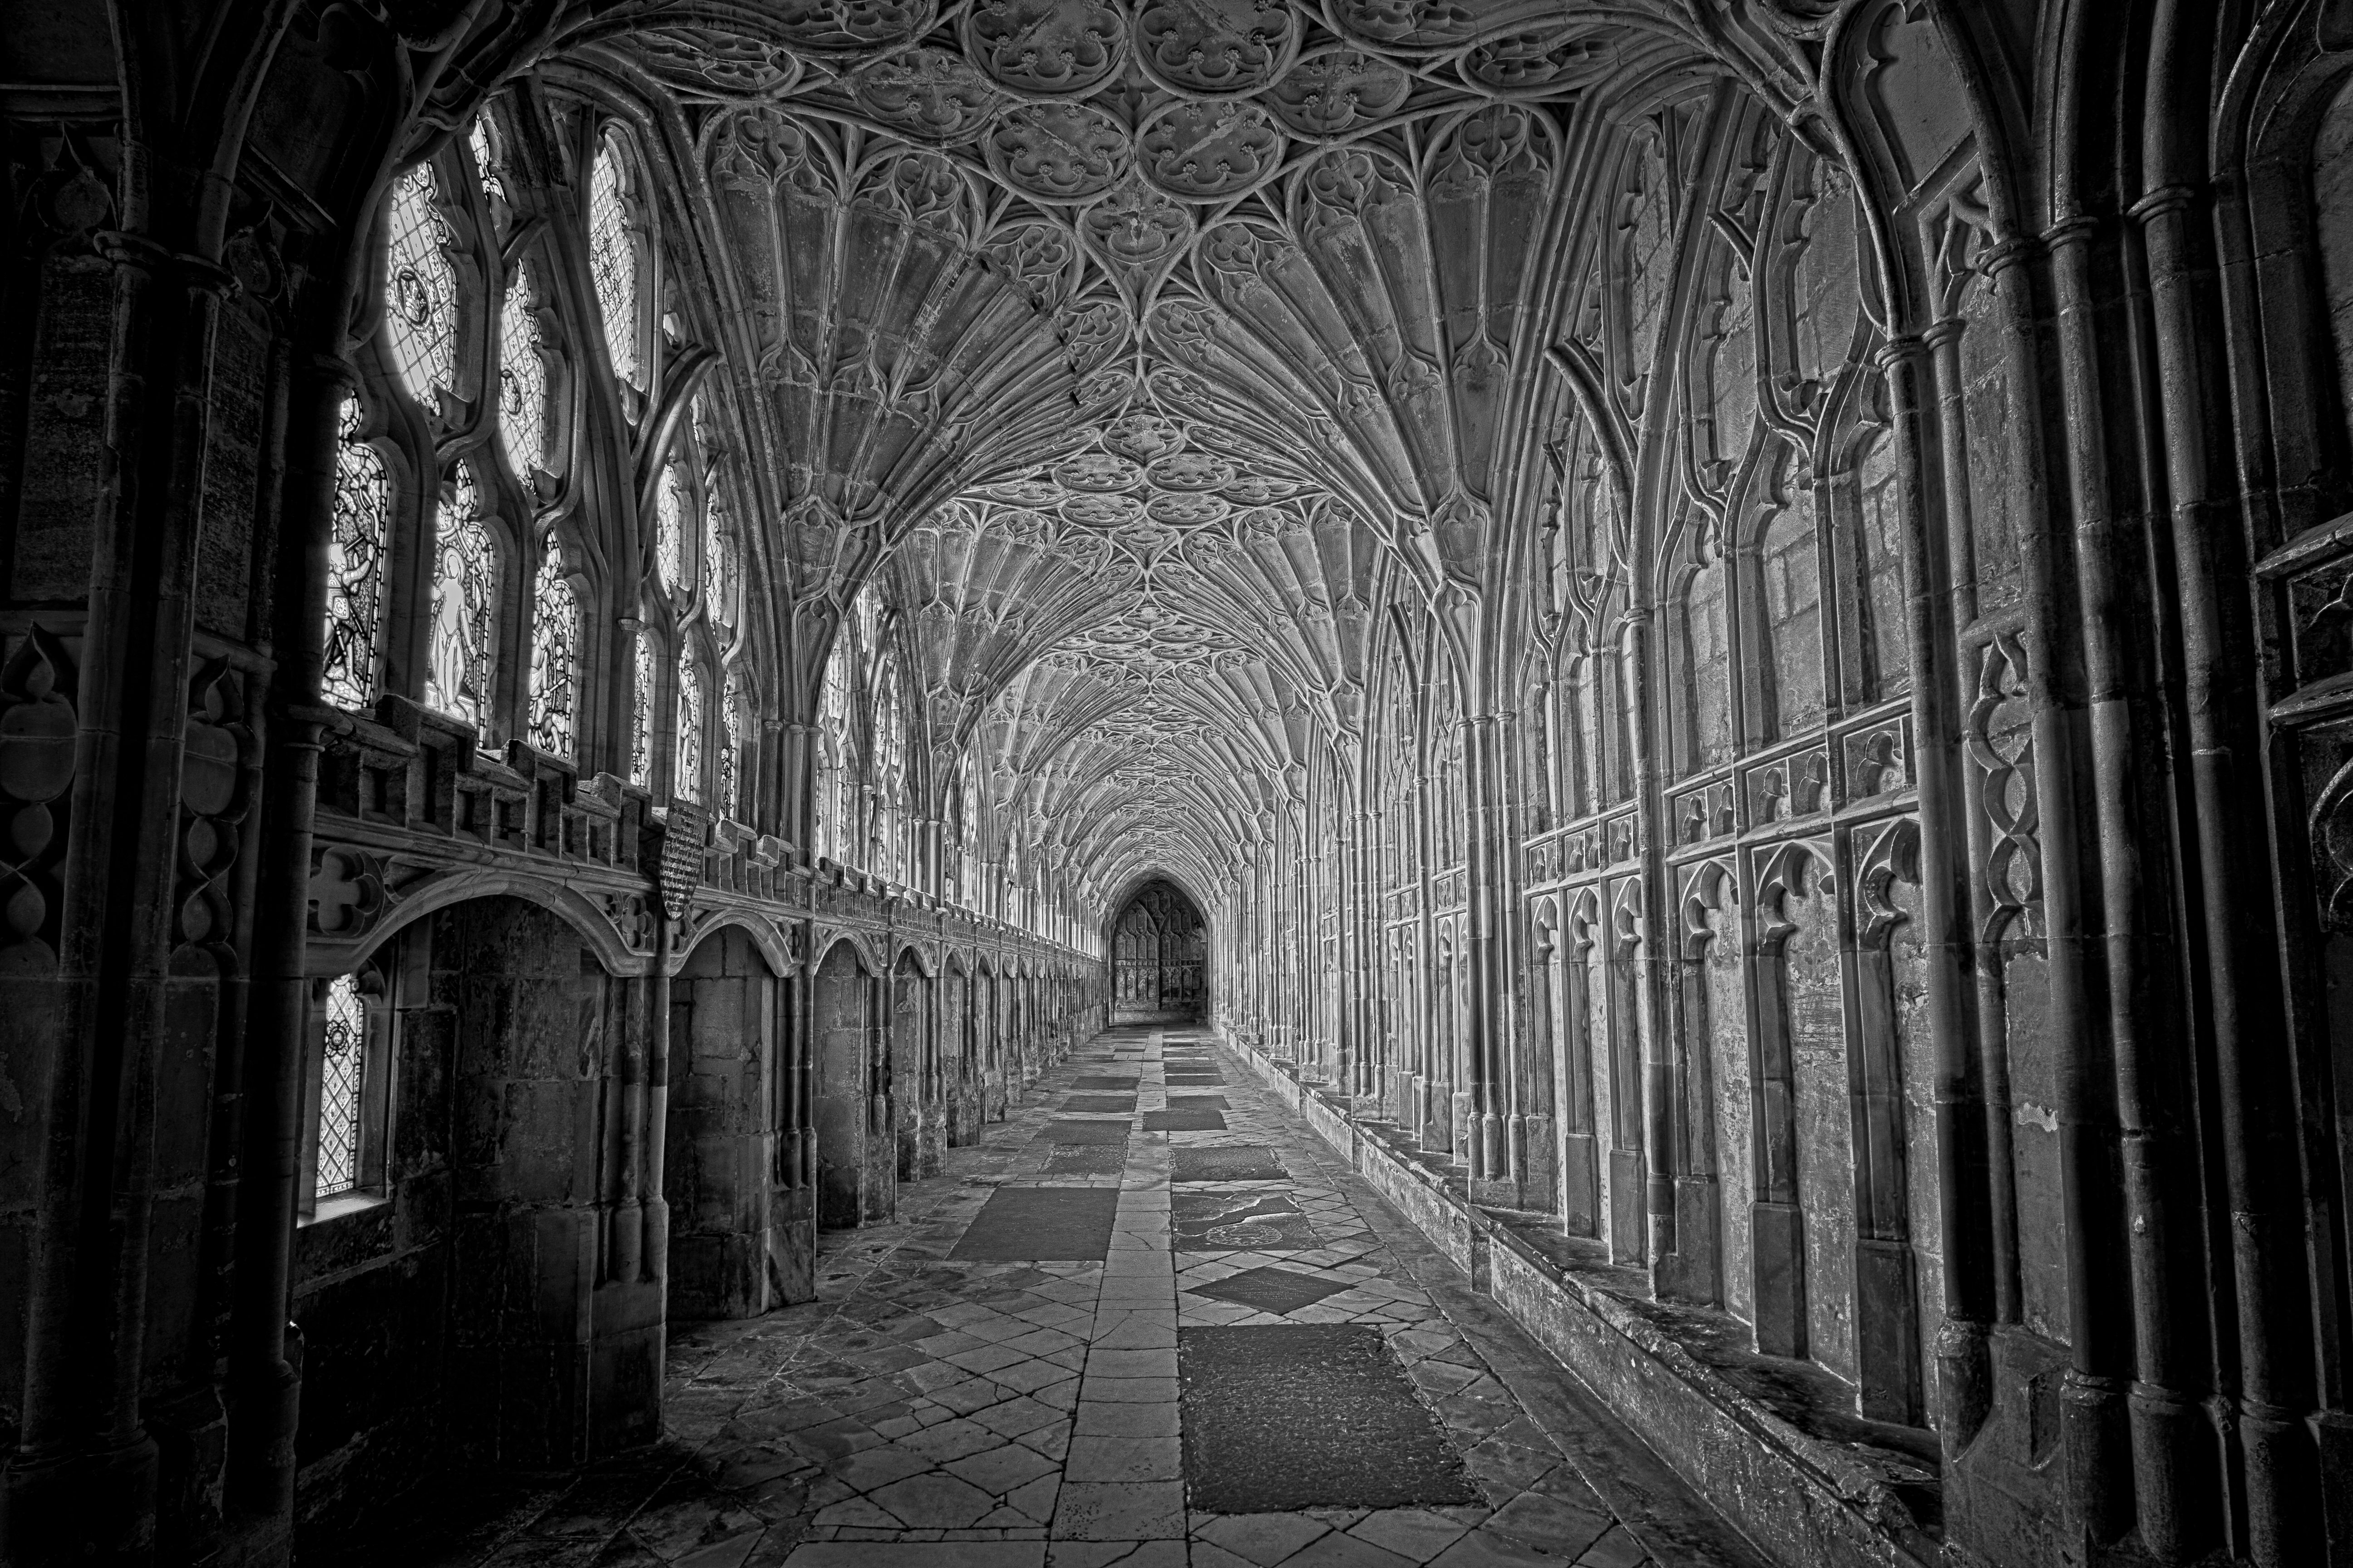
black and white, architecture, building, alley, arch, column, darkness, cathedral, black, monochrome, place of worship, temple, monastery, symmetry, arcade, abbey, gothic architecture, monochrome photography, ancient history